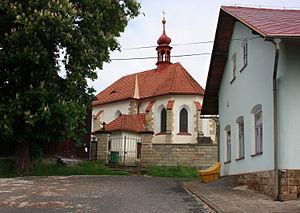
Údrnice est une commune du district de Jičín, dans la région de Vysočina, en République tchèque. Sa population s'élevait à 280 habitants en 2017.